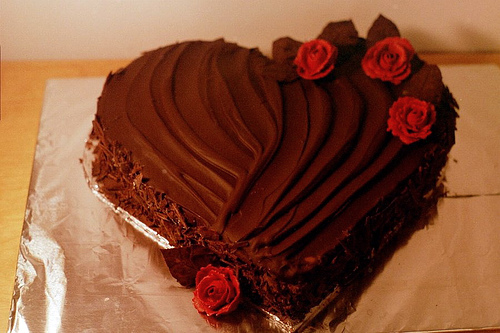
Flower: rose